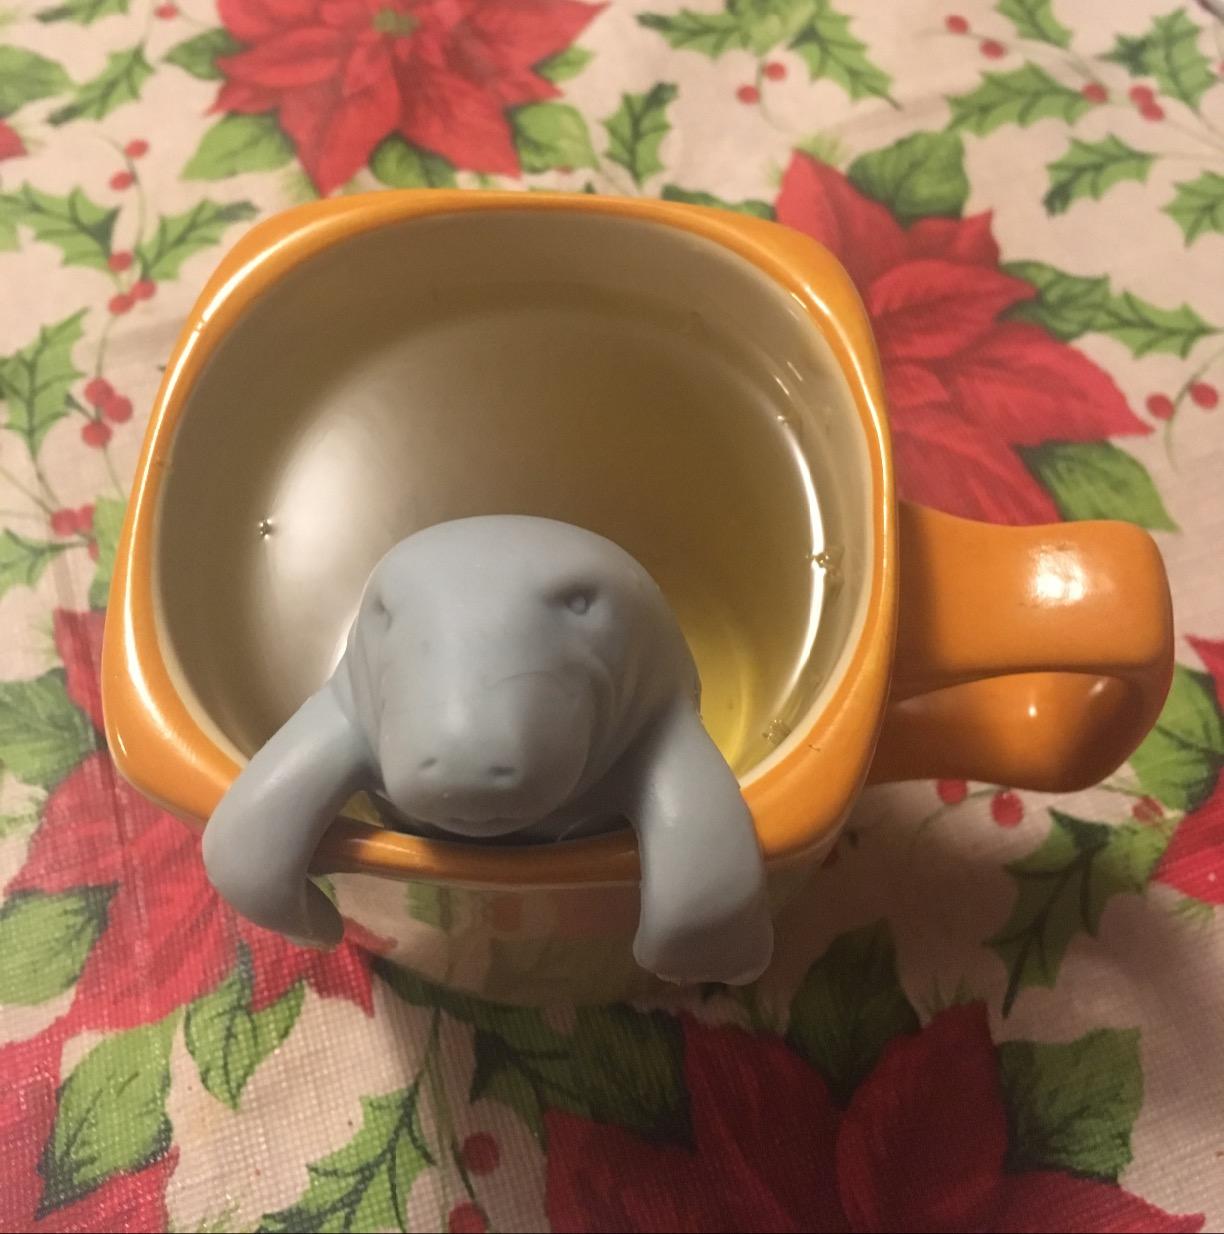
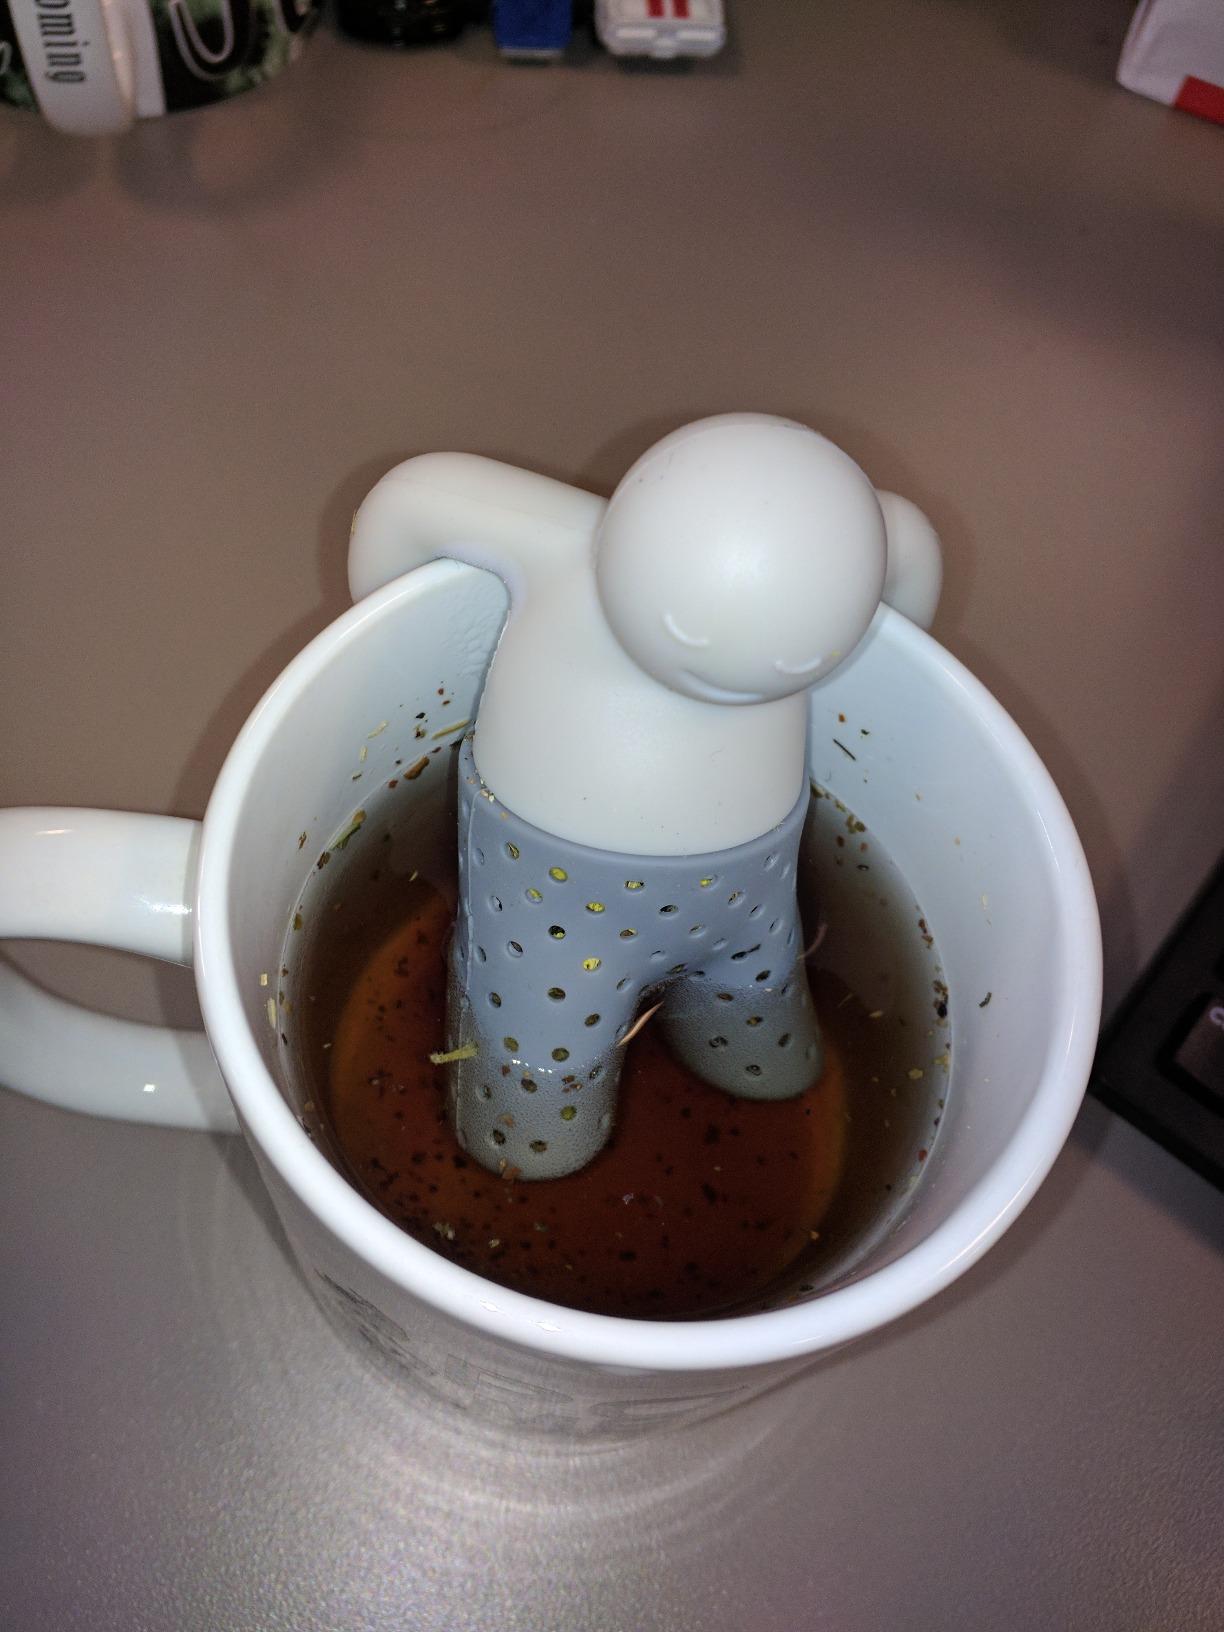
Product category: items_tea
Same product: no